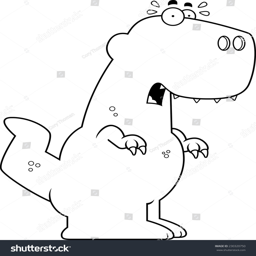
a cartoon illustration of a dinosaur looking scared .